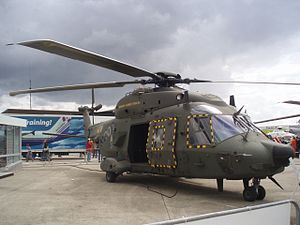
NHI NH90 / Brugere
En NH90 mockup ved det australske internationale luftshow i 2005
NHI NH90 er en tomotors mellemstørrelse militær helikopter produceret af NHIndustries. Den første prototype havde sin jomfruflyvning i december 1995. Der er adskillige bestillinger fra forskellige lande, og helikopterne begyndte at blive leveret i 2006.